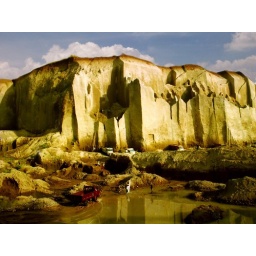
The hill located in Subang, the north of Bandung. The hill where the people exploitionof sand as means of livelihood